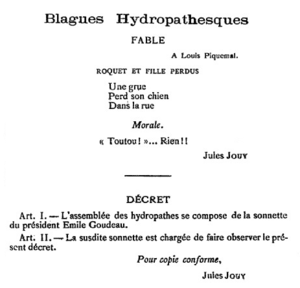
Section des Blagues Hydropathes du journal L'Hydropathe du 5 février 1879, page 4. Auteur
Une blague, aussi nommée histoire drôle ou gag, est une mise en scène sous forme d'histoire ou de devinette, généralement assez courte, qui déclenche le rire.